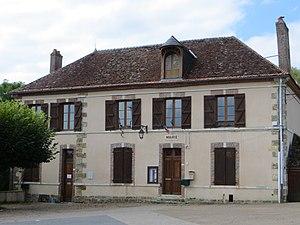
Mairie